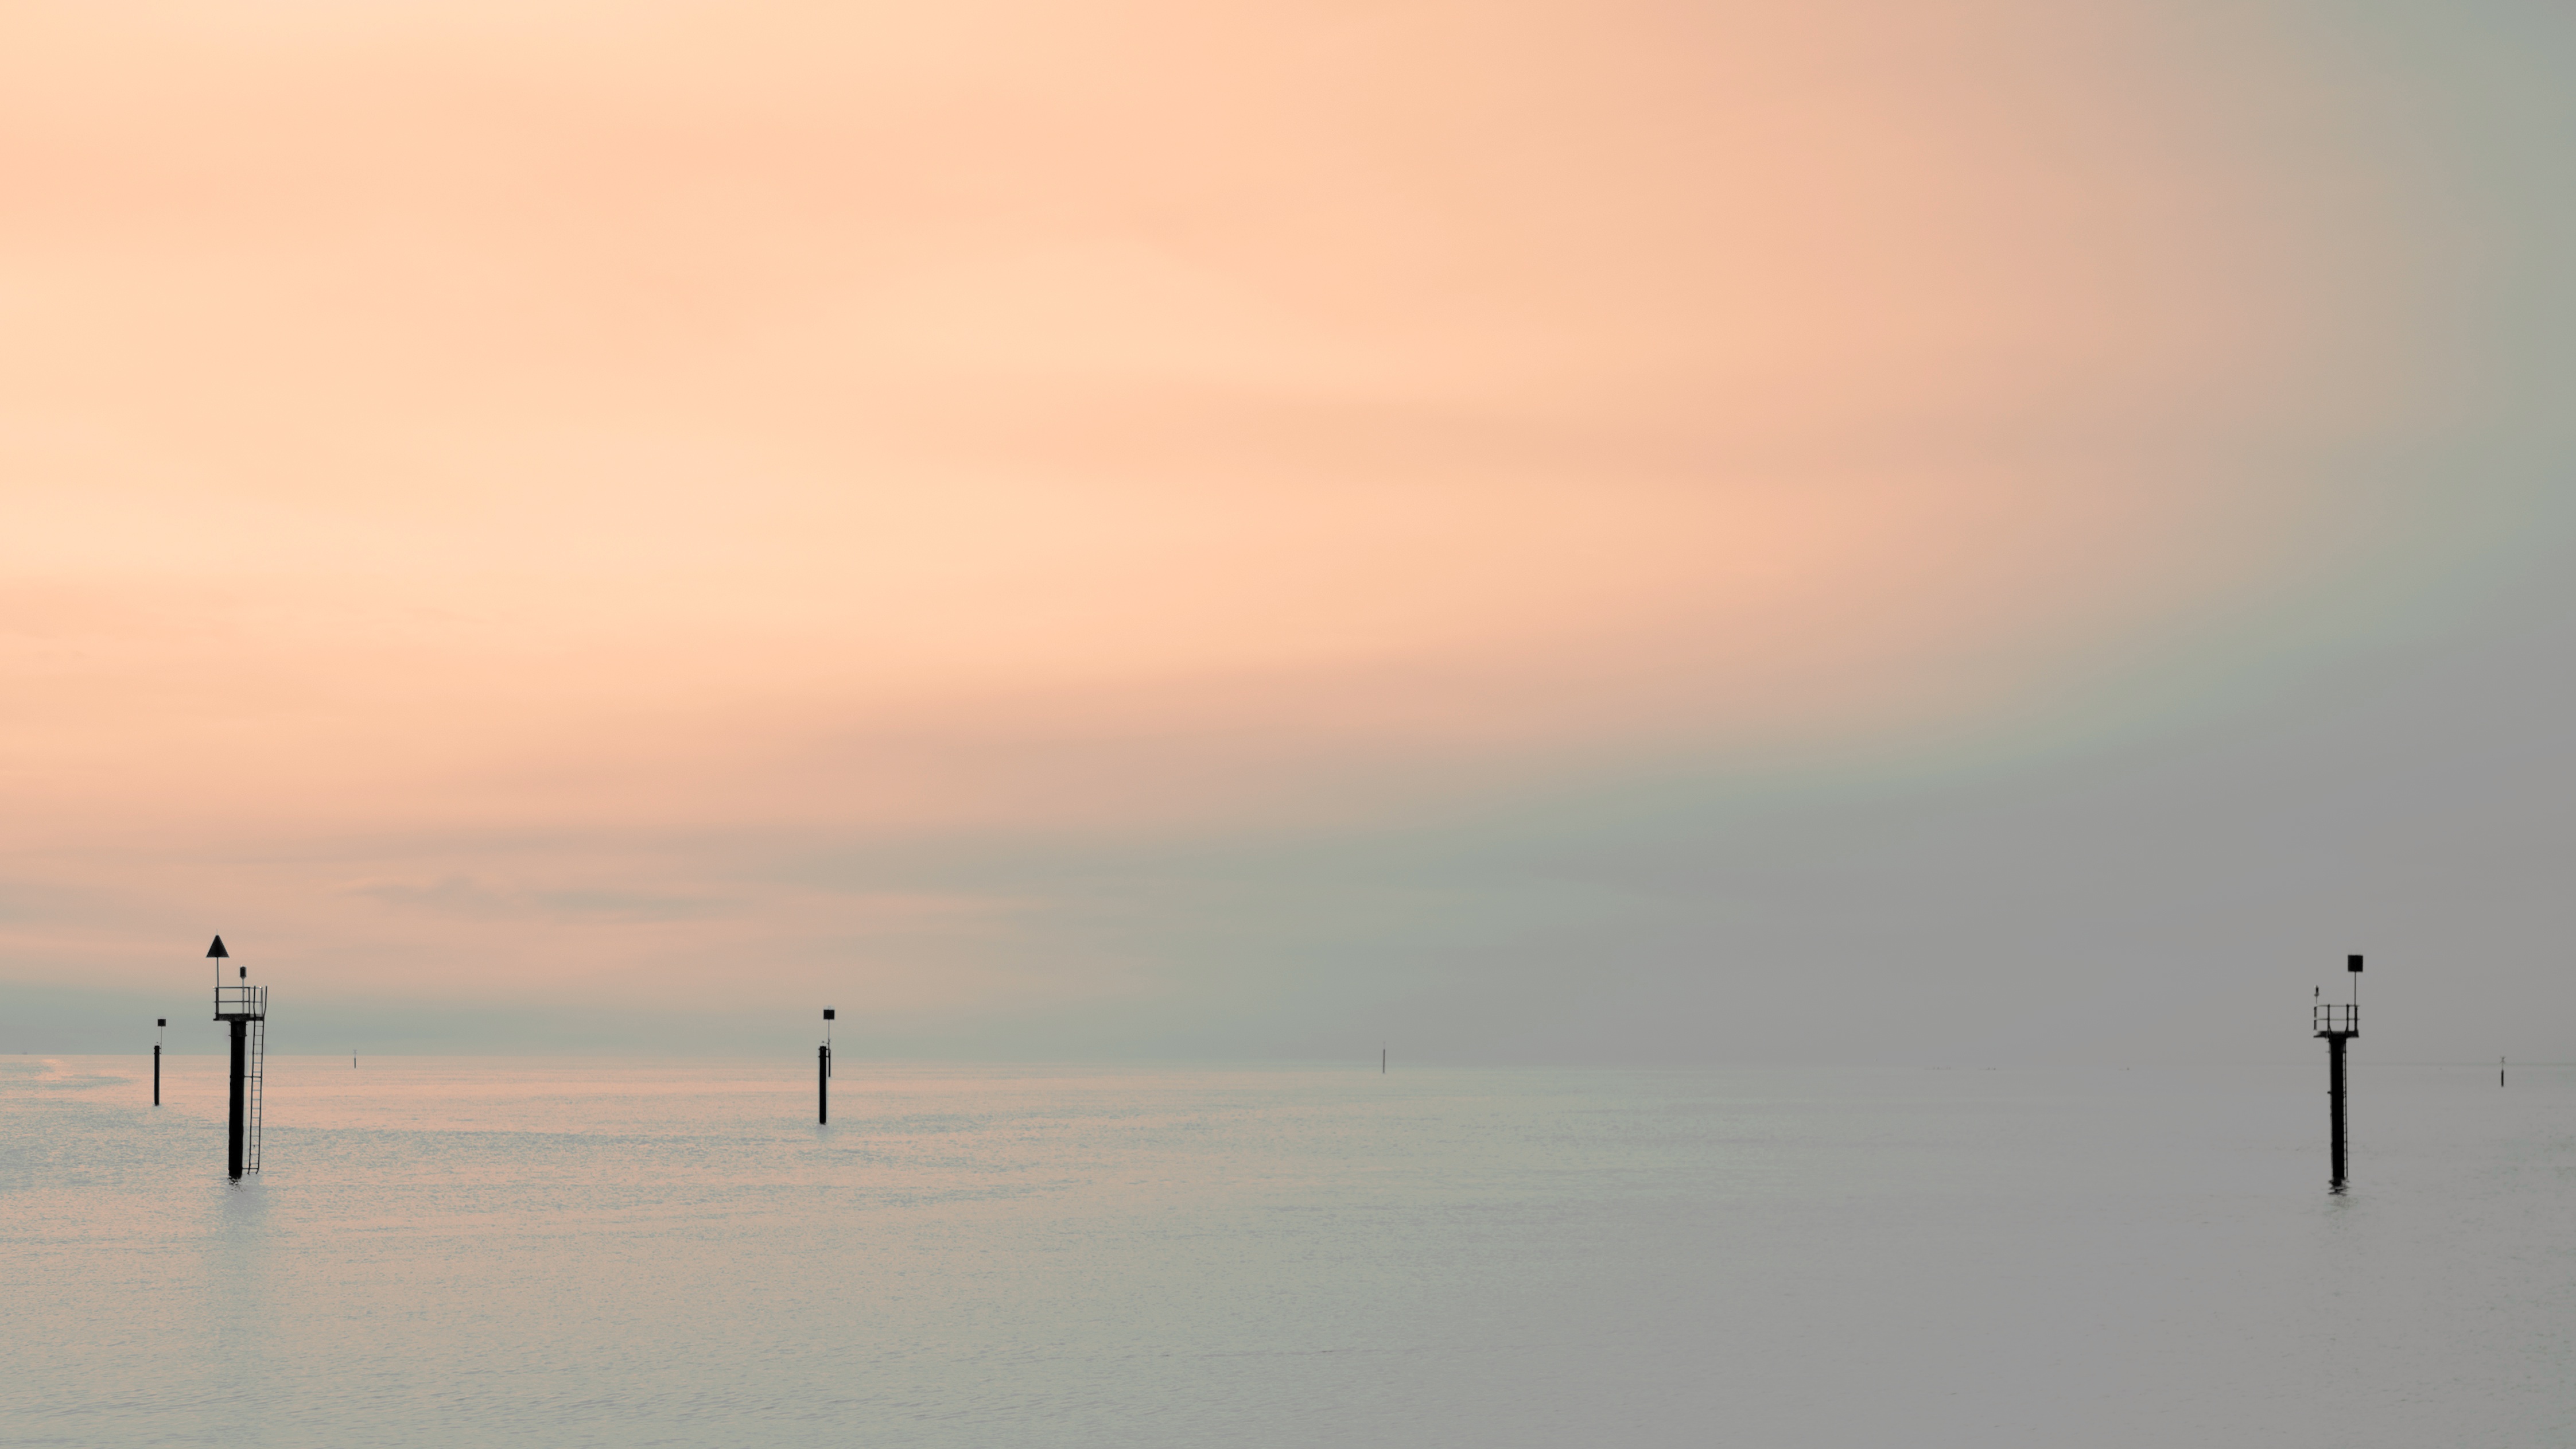
beach, sea, ocean, horizon, cloud, sky, fog, sunrise, sunset, mist, morning, wave, dawn, dusk, evening, haze, atmospheric phenomenon